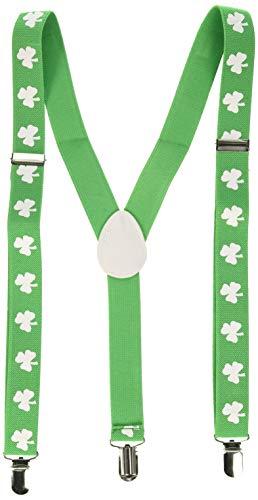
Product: Star Power Irish St. Patrick's Day Shamrock Suspenders, Green White, One Size
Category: Toys & Games | Novelty & Gag Toys
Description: Bright green with white shamrock design.
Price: $9.26
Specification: ProductDimensions:11x4.2x0.5inches|ItemWeight:2.4ounces|ShippingWeight:2.4ounces(Viewshippingratesandpolicies)|DomesticShipping:ItemcanbeshippedwithinU.S.|InternationalShipping:ThisitemcanbeshippedtoselectcountriesoutsideoftheU.S.LearnMore|ASIN:B074ZMZ6BK|Itemmodelnumber:GP1755|Manufacturerrecommendedage:5-15years